Malta convoys

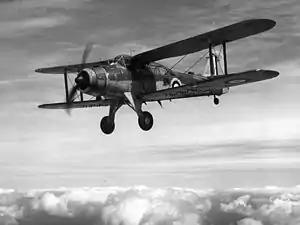

In early November Operation Crupper was a failed attempt to send an independently routed, disguised freighter from Alexandria to Malta. The disguised merchant ships "Ardeola" (2,609 tons) and "Tadorna" (1,947 tons) from Gibraltar, were captured and interned at Bizerta while passing through Vichy territorial waters. "Welshman" made a dash from Gibraltar with a cargo of dried food and torpedoes during the Allied landings in French North Africa (Operation Torch), and six destroyers sailed from Alexandria on 11 November; both efforts succeeded. On 17 November, Convoy MW 13 (two U.S., one Dutch, and one British merchant ship, carrying of supplies) departed Alexandria, escorted by three cruisers of the 15th Cruiser Squadron; from 18 November, this was reduced to ten destroyers. Axis air attacks began and after the main escort had detached, the cruiser was torpedoed and set on fire. Many of the air attacks were intercepted by Allied fighters flying from desert airfields and on 20 November, MW 13 arrived, escorted by "Euryalus" and ten Hunt-class destroyers. By 25 November, the ships had landed an adequate quantity of aviation fuel and Magic Carpet rides were cancelled. On 20 November, the minelayer sailed from Plymouth to Gibraltar with 2,000 depth charges for Malta and made a repeat run in December. The success of Stone Age relieved the siege of Malta, albeit by a narrow margin because the lack of military stores and food for the population would have been exhausted by December.